Raincoat

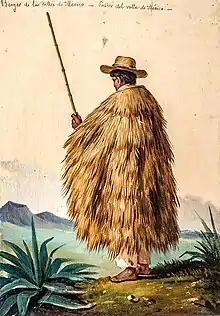
A Native American shepherd wearing a "capote"

One of oldest examples of rainwear recorded is likely the woven grass cape/mat of Ötzi, around 3230 BCE.